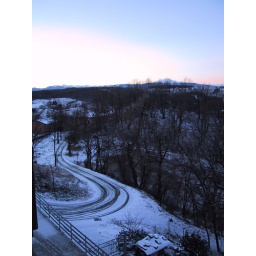
the road below our building in winter